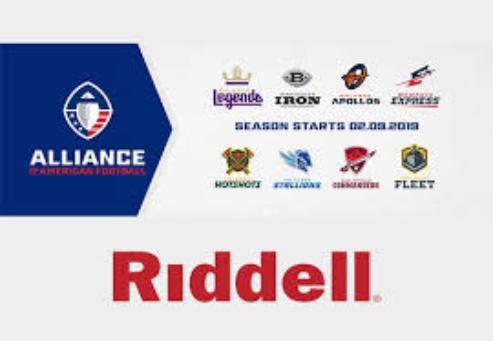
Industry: Sports